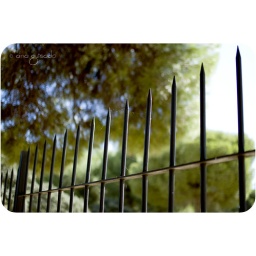
A fence in the forest to welcome the weekend...HFF!!!